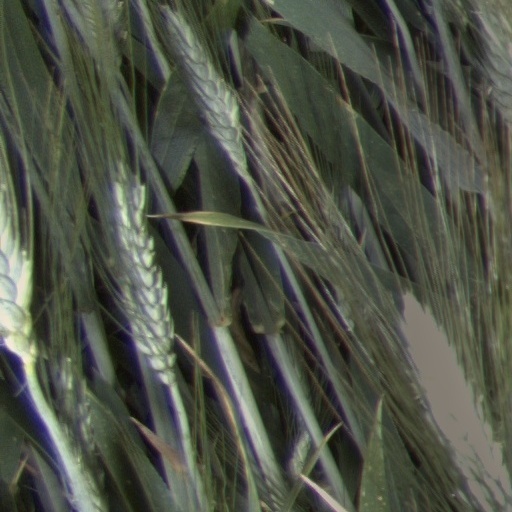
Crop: wheat